Jostaberry

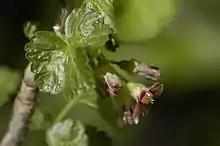
Inflorescence

The jostaberry ("Ribes" × "nidigrolaria") is a complex-cross fruit bush in the genus "Ribes", involving three original species, the blackcurrant "R. nigrum", the North American coastal black gooseberry "R. divaricatum", and the European gooseberry "R. uva-crispa". It is similar to "Ribes" × "culverwellii", the jochelbeere (sometimes also called "Black Negus"), which is descended from just two of these species, "R. nigrum" and "R. uva-crispa".